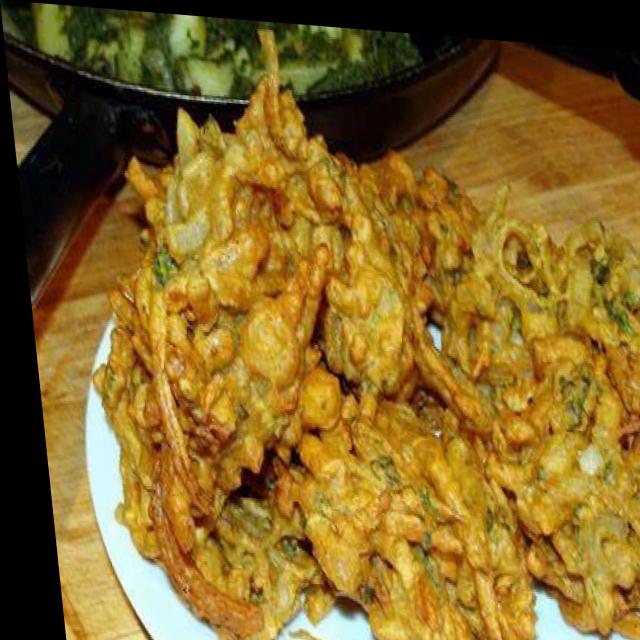
Dish: pakode